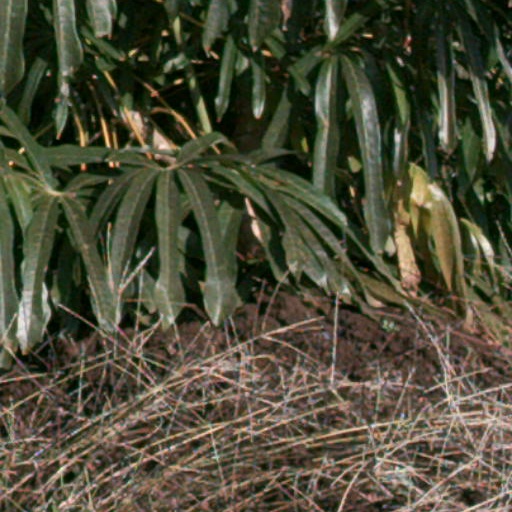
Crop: cassava